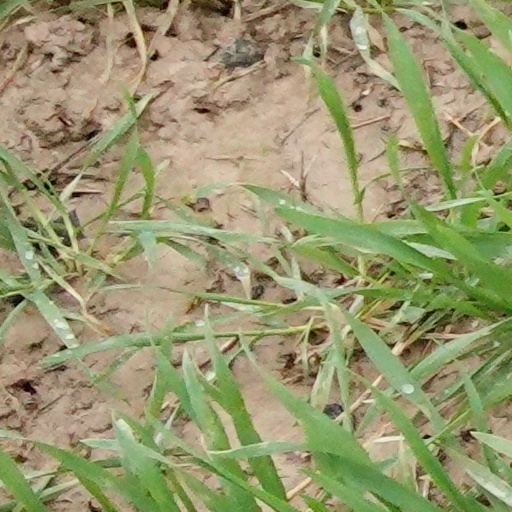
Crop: wheat